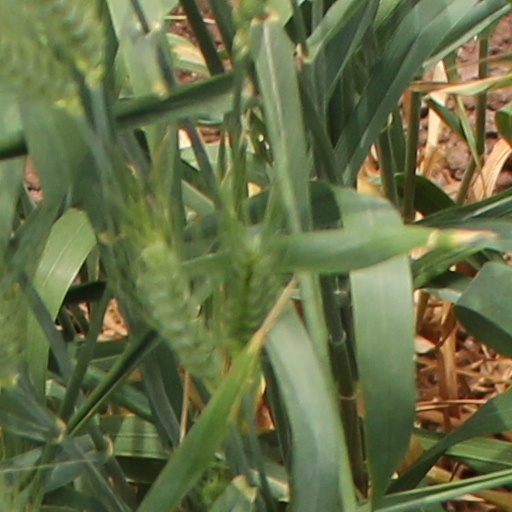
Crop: wheat